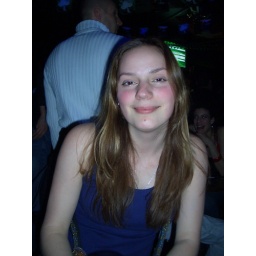
A girl in blue t-shirt